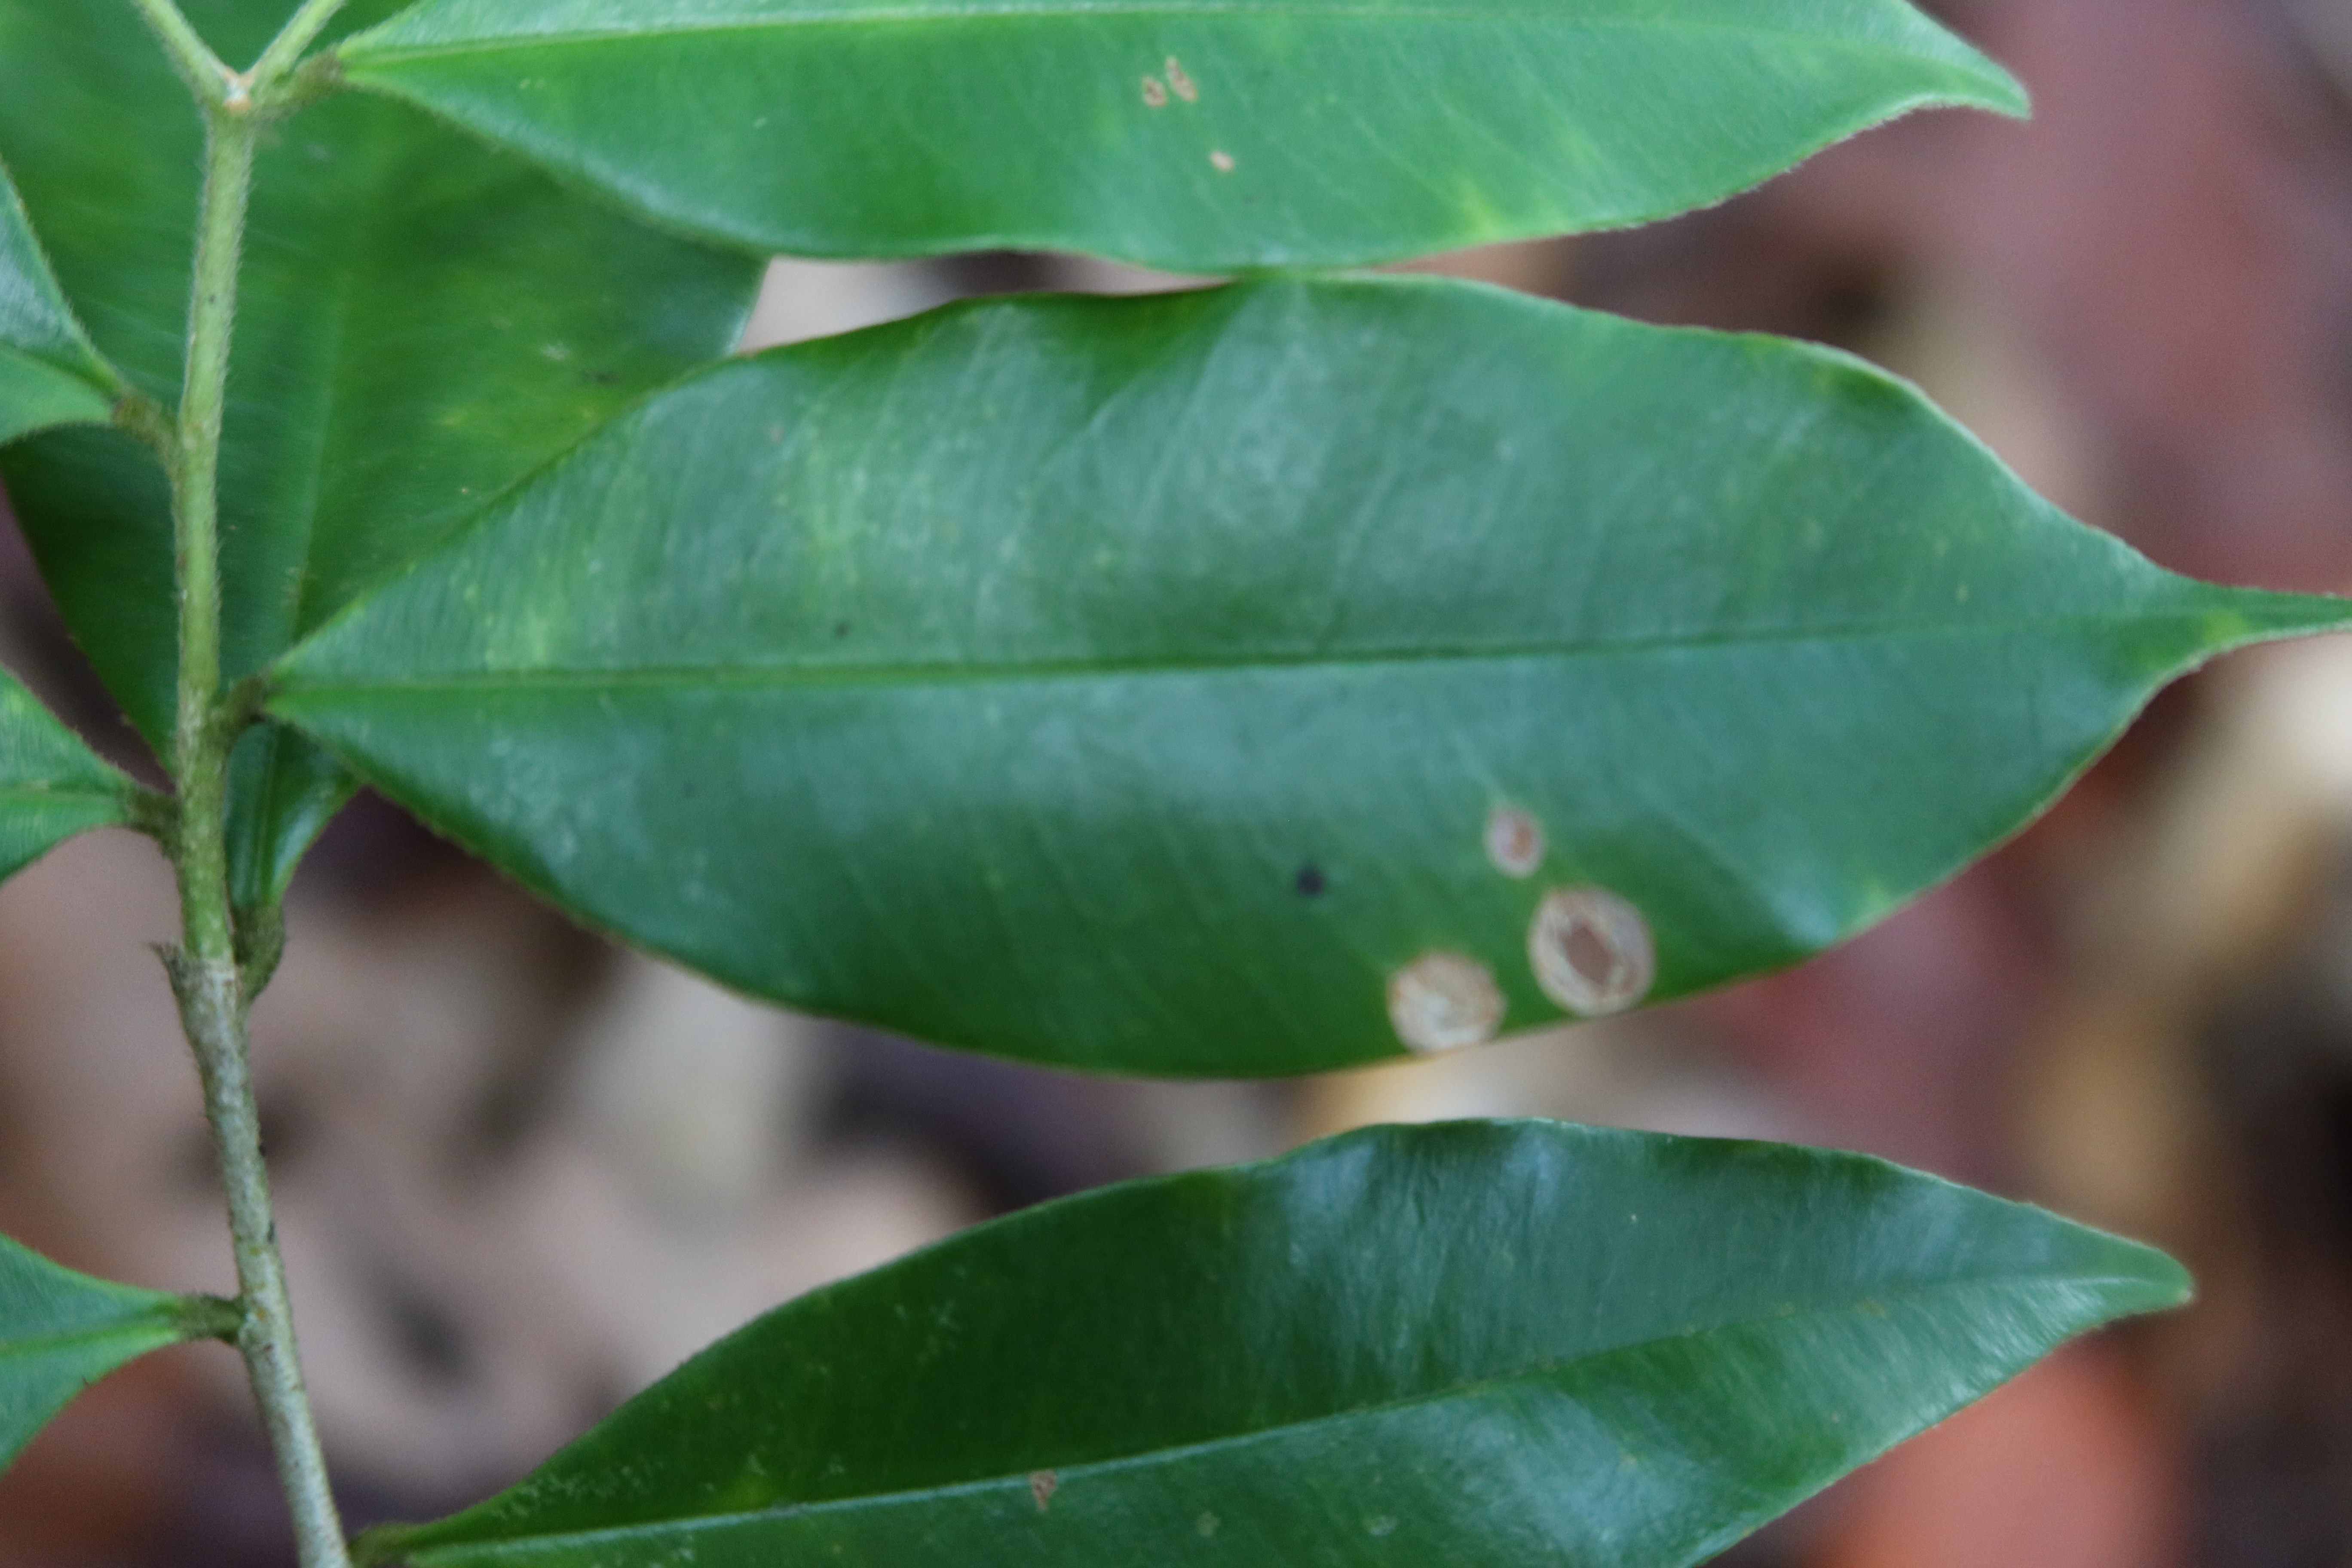
Label: Brown spots